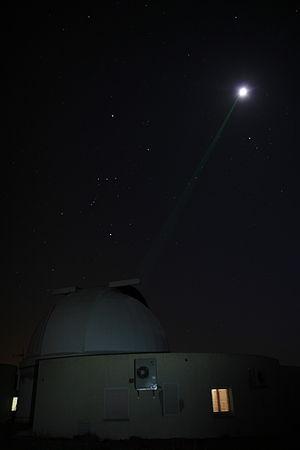
Tir Laser Lunaire (Lunar Laser Ranging) à l'Observatoire de la Côte d'Azur (Calern, France)
La télémétrie laser sur satellites est un système de mesure de l'orbite des satellites utilisé pour des applications de géodésie, la détermination de la trajectoire de certains satellites et pour l'étude de la tectonique des plaques. Le système utilise un émetteur laser qui envoie des impulsions lumineuses vers le satellite artificiel équipé d'un rétroréflecteur. Le signal réfléchi est détecté par un télescope solidaire de l'émetteur laser. La mesure du temps mis par le signal lumineux pour revenir permet de déterminer la distance du satellite avec une erreur inférieure à 1 cm. L'activité des stations terrestres hébergeant émetteur laser et télescopes est coordonnée au sein de l'International Laser Ranging Service. La qualité des résultats de la télémétrie par laser s'améliore de manière continue depuis son apparition en 1964 grâce aux progrès techniques et à la multiplication des stations ; aujourd'hui cette technique est mise en œuvre par plusieurs dizaines de satellites équipées de réflecteurs.